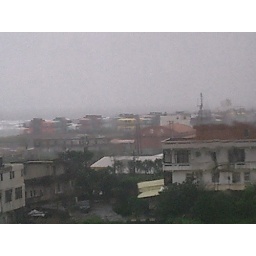
San Zhi Ghost town, colorful pod houses in the distance (near Tamsui)